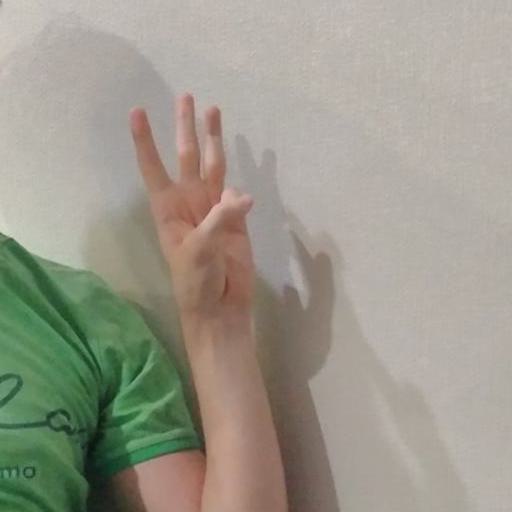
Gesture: three